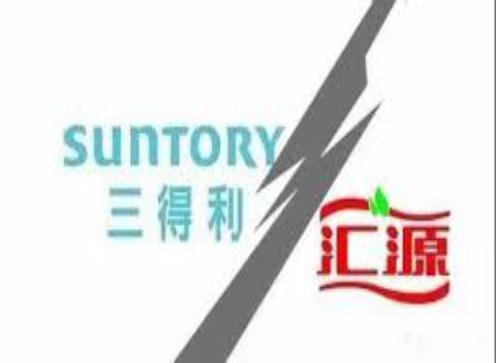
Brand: Huiyuan
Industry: Food